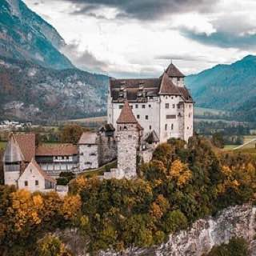
Vaduz Castle